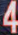
Number: 4